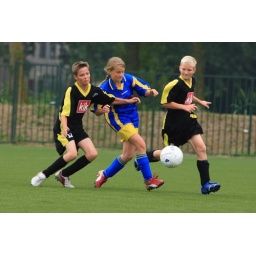
holland cup by D van Kolck 060